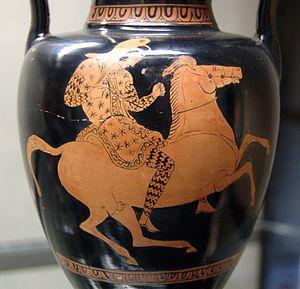
Amazone à cheval. Face B d'une amphore à col attique à figures rouges, v. 420 av. J.-C. Español: Amazona a caballo. Lado B de una ánfora de cuello ática de figuras rojas, c. 420 av. J.-C.
Dans la mythologie grecque, Otréré est une reine des Amazones.
La place des femmes dans l'équitation a connu une nette évolution sociétale. Jusqu'au XXᵉ siècle, dans la plupart des pays eurasiatiques et africains, puis nord et sud-américains, le cheval est un symbole militaire et viril, associé aux hommes tant pour les besoins des guerres que pour ceux du travail quotidien. Les soins des équidés sont aussi dévolus aux hommes. Les Scythes, en particulier les Sarmates, pratiquent vraisemblablement une équitation mixte durant l'Antiquité, par opposition aux civilisations greco-romaines.